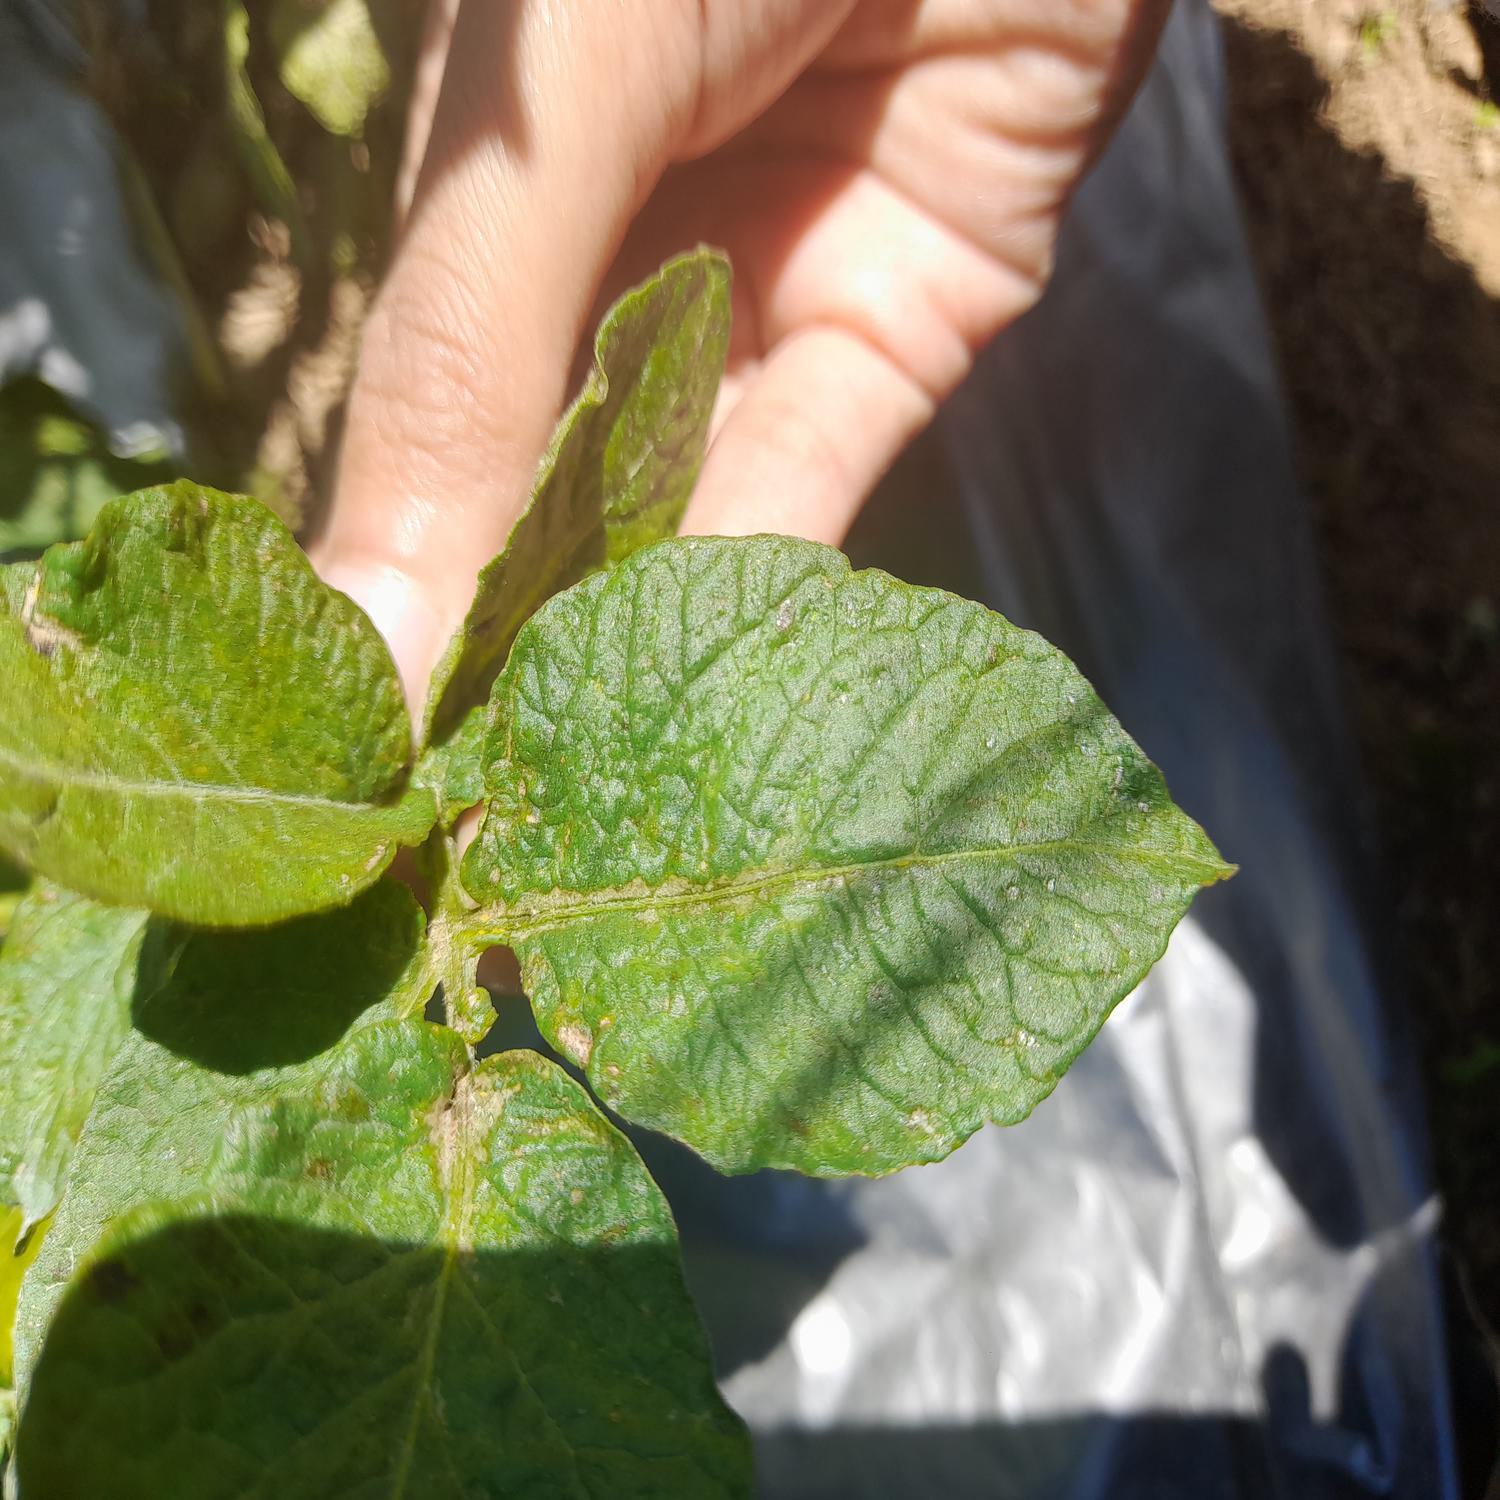
Label: Virus